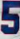
Number: 5